Kigeli V Ndahindurwa

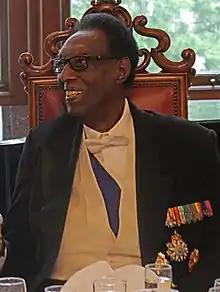
Kigeli V shortly before his death, at the National Liberal Club in London

Kigeli V Ndahindurwa (born Jean-Baptiste Ndahindurwa; 29 June 1936 – 16 October 2016) was the last ruling King ("Mwami") of Rwanda, from 28 July 1959 until the end of the UN-mandate with Belgian administration and the declaration of an independent Republic of Rwanda 1 July 1962. On 25 September 1961, a referendum voted for the abolition of the Rwandan monarchy following the Rwandan Revolution.